Collaboration in German-occupied Poland

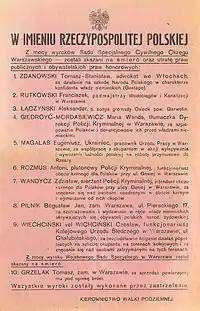
Polish resistance poster announcing the execution of several Polish collaborators and blackmailers ("szmalcowniks"), September 1943

The main armed resistance organization in Poland was the Home Army ("Armia Krajowa", or "AK"), numbering some 400,000 members, including Jewish fighters. The Home Army command rejected any talks with the German authorities, but some Home Army units in eastern Poland did maintain contacts with the Germans in order to gain intelligence on German morale and preparedness and perhaps acquire needed weapons. The Germans made several attempts at arming regional Home Army units in order to encourage them to act against Soviet partisans operating in the Nowogródek and Vilnius areas. Local Home Army units accepted arms but used them for their own purposes, disregarding the Germans' intents and even turning the weapons against the Germans. Tadeusz Piotrowski concludes that "[these deals] were purely tactical, short-term arrangements" and quotes Joseph Rothschild that "the Polish Home Army was by and large untainted by collaboration."